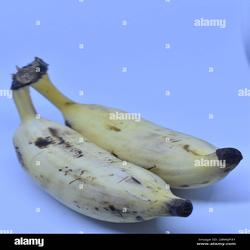
Label: Banana